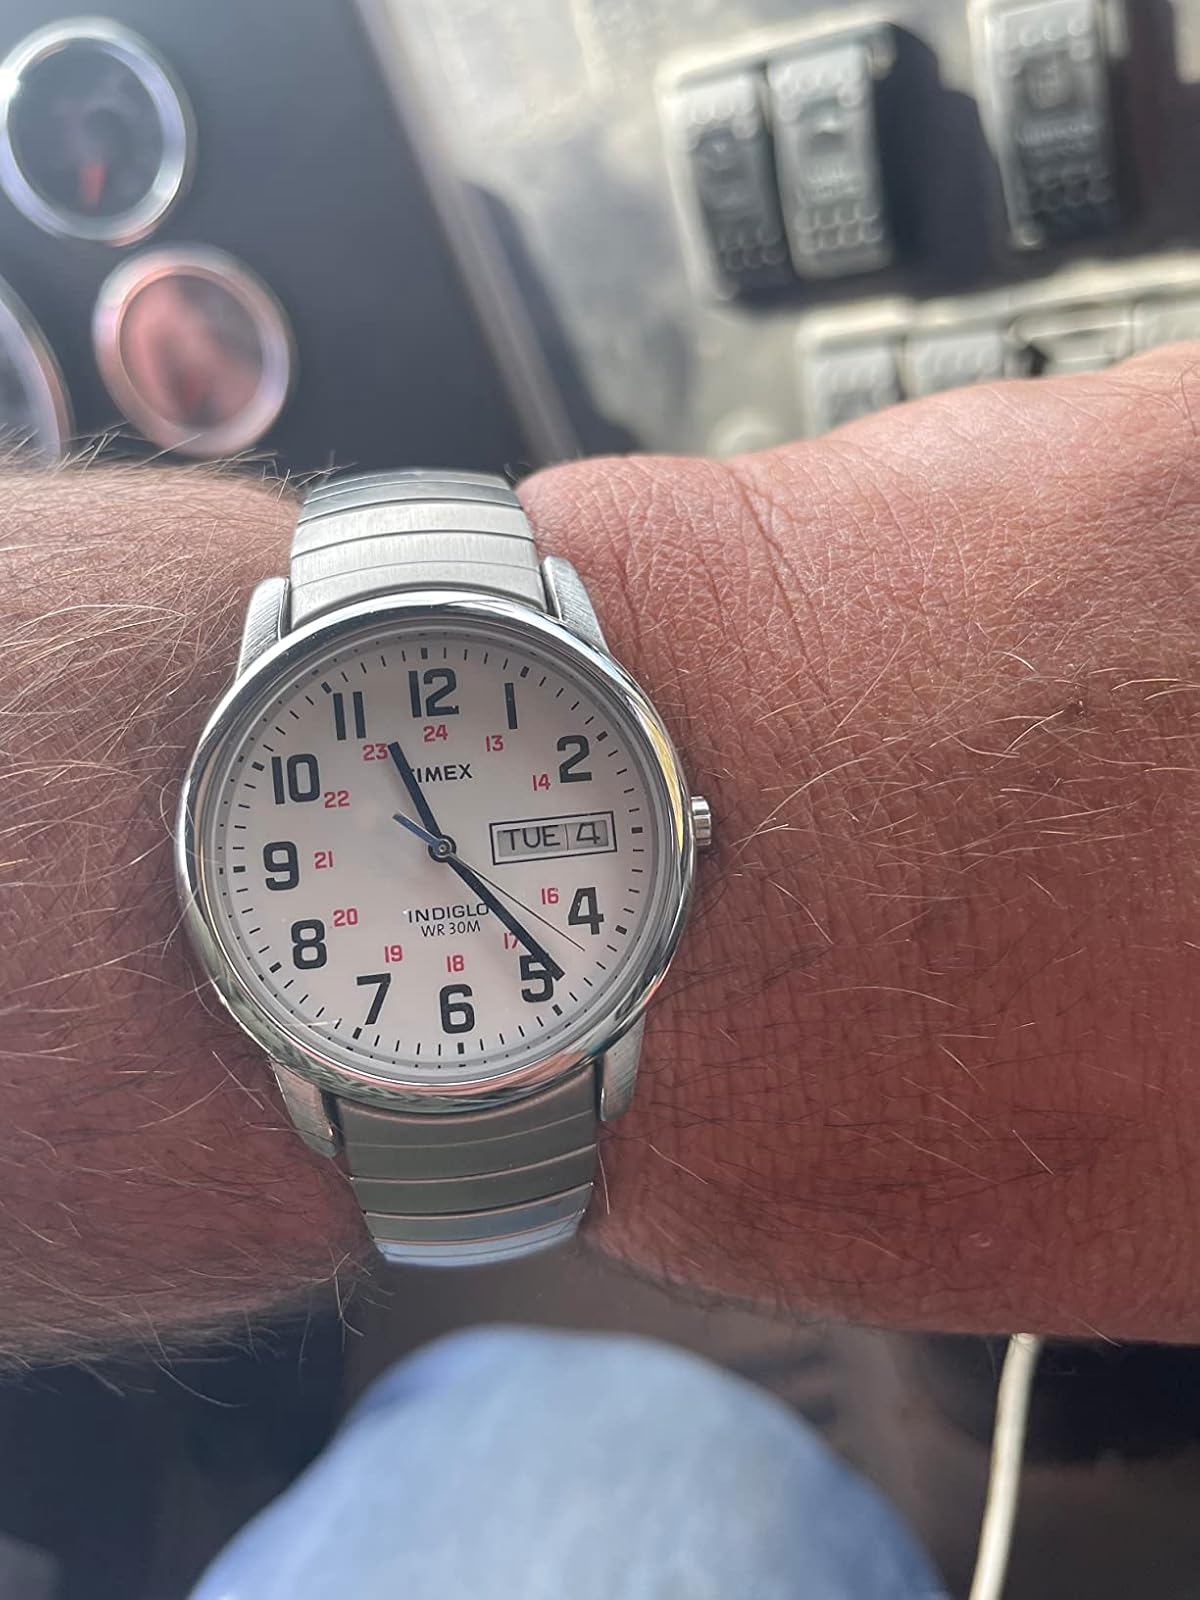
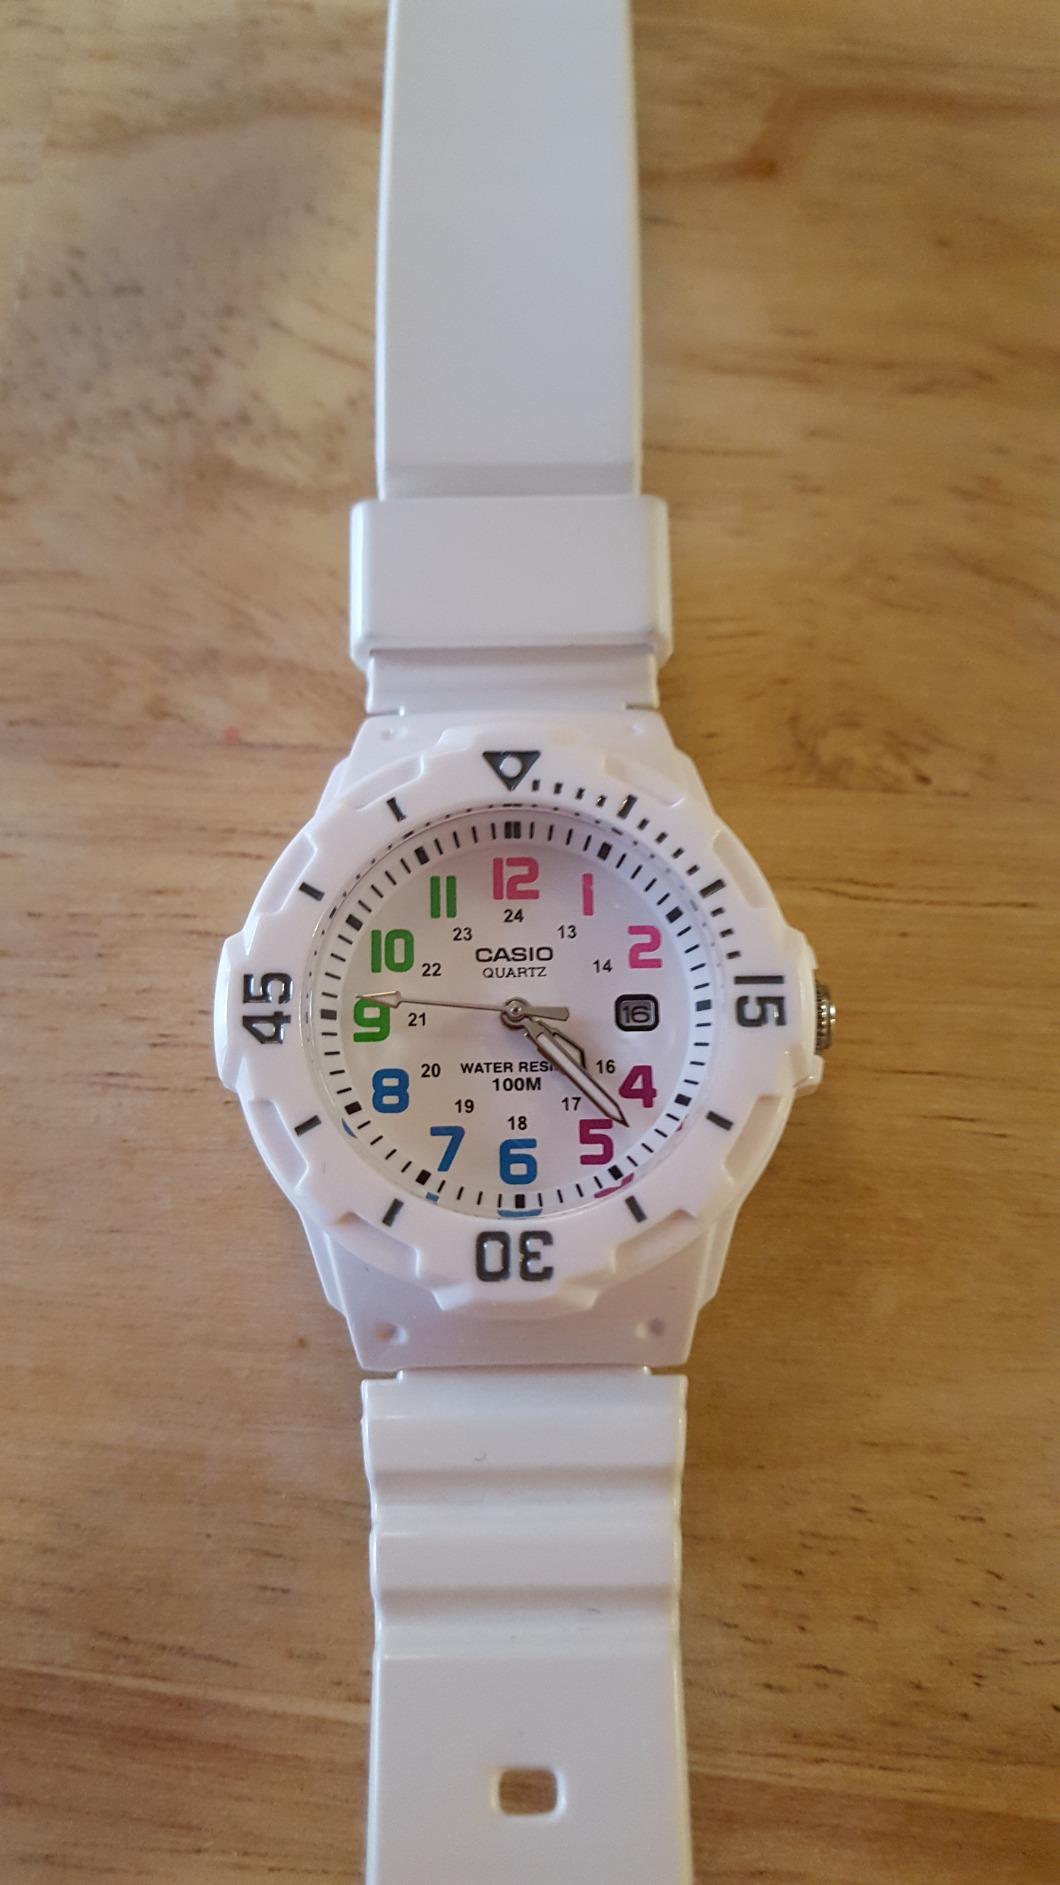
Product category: accessories_watch
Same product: no